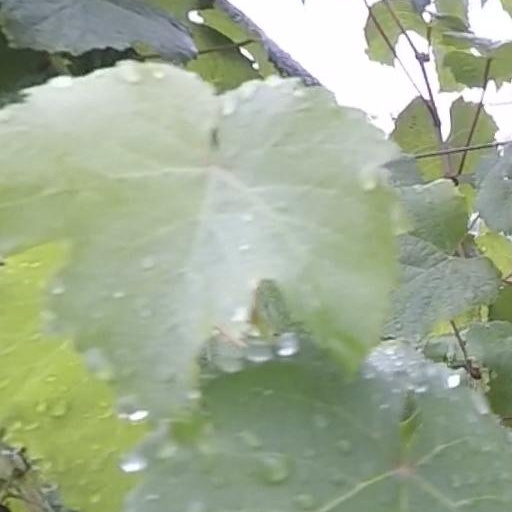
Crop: grape